USS Triton (SSRN-586)

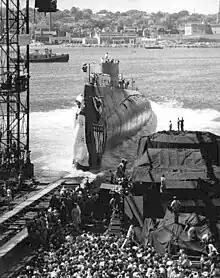
From an inclined launching slipway, Triton slides into the water, creating a large disturbance.

The U.S. Navy ordered a "large radar picket using the advanced two-reactor system", designated SCB 132, in October 1955 under the United States Department of Defense appropriation for Fiscal Year 1956. This 1956 shipbuilding program was significant because it included authorization for the construction of eight submarines in total, the largest such order since World War II. Along with "Triton", the FY-56 program included four additional nuclear-powered submarines – guided missile submarine "Halibut", the lead ship for the , and the final two s, and . The 1956 program not only completed the final authorization for all of the U.S. Navy's first-generation nuclear submarines, but with "Skipjack", it also marked the initial authorization for a second-generation nuclear submarine. Finally, the 1956 program included the three submarines of the Diesel-electric , the last non-nuclear attack submarines to be built for the U.S. Navy. Henceforth, the U.S. Navy submarine service would be a nuclear-powered force.